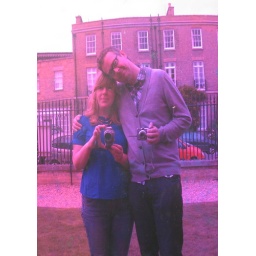
Reflected in a big red mirror thing